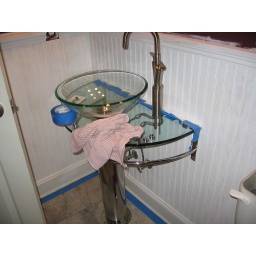
1/2 bath - painting around the sink